Jeff Richardson (infielder)

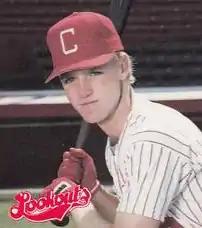
Richardson in 1988

Jeffrey Scott Richardson (born August 26, 1965) is an American former professional infielder. He played during three seasons at the Major League Baseball (MLB) for the Cincinnati Reds, Pittsburgh Pirates, and Boston Red Sox. He was drafted by the Reds in the 7th round of the 1986 Major League Baseball draft. Richardson played his first professional season with their Rookie league Billings Mustangs in , and his last with Pittsburgh's Triple-A Calgary Cannons in . He played college baseball for Louisiana Tech.